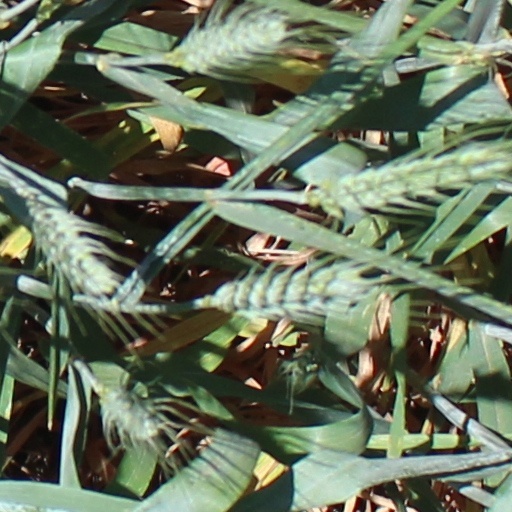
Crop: wheat